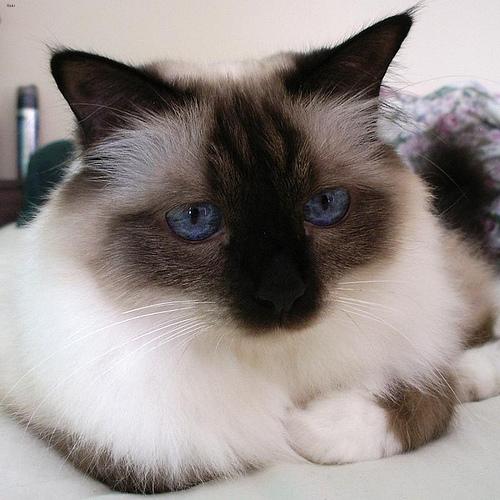
Breed: Birman